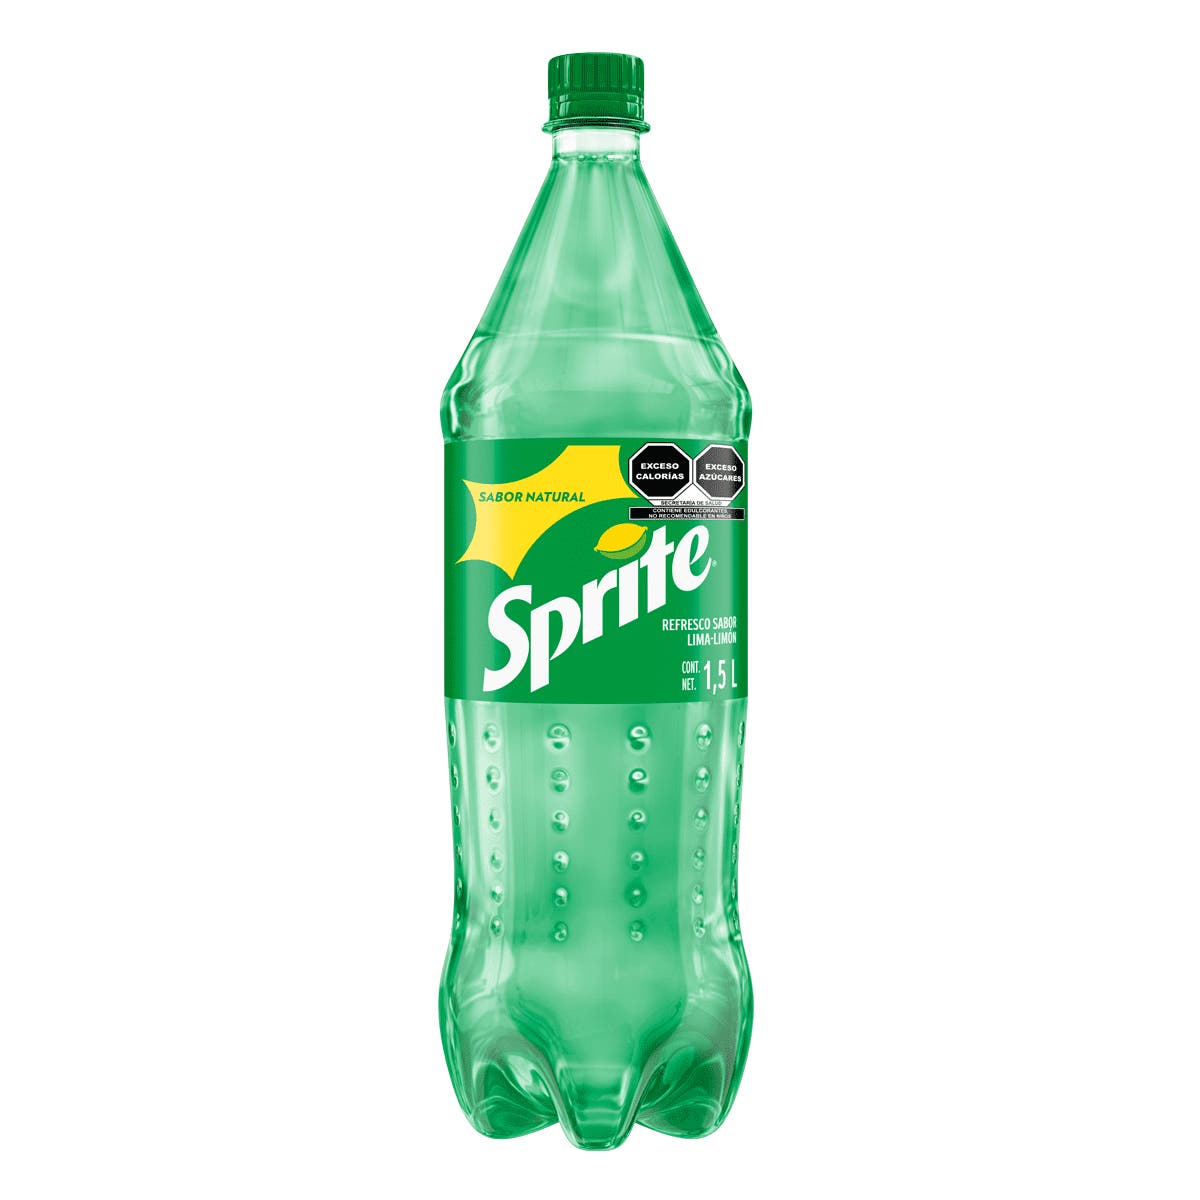
A Sprite Sodan lemon lime flavor in a 1.5-liters plastic bottle